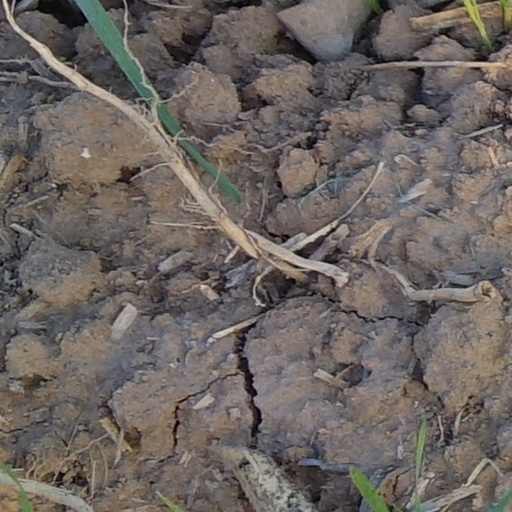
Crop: wheat